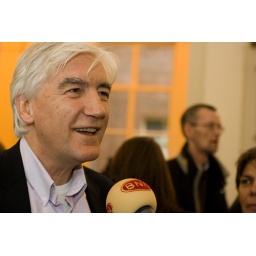
Een warm onthaal in Groningen door Commissaris van de Koningin Max van den Berg